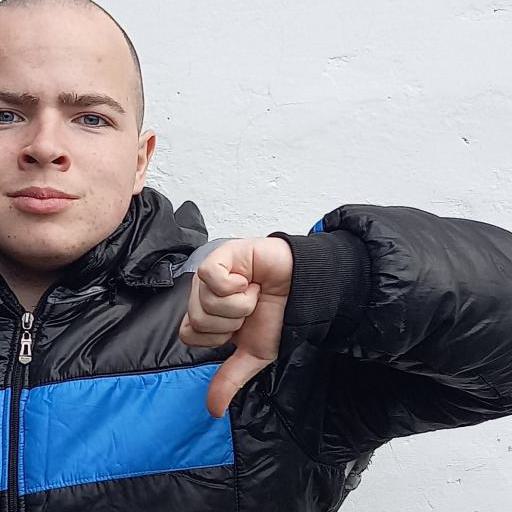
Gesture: dislike